Dan Gilvezan

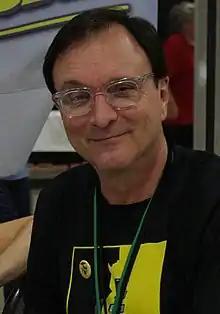
Gilvezan at the 2013 Florida Supercon

Daniel John Gilvezan (born October 26, 1950) is an American actor, known for playing Peter Parker / Spider-Man in the 1981 animated series "Spider-Man and His Amazing Friends" and Bumblebee in the original 1984-1987 "The Transformers" series.